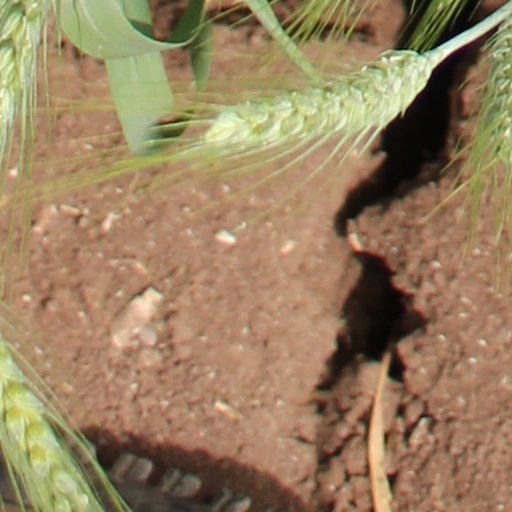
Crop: wheat